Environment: real
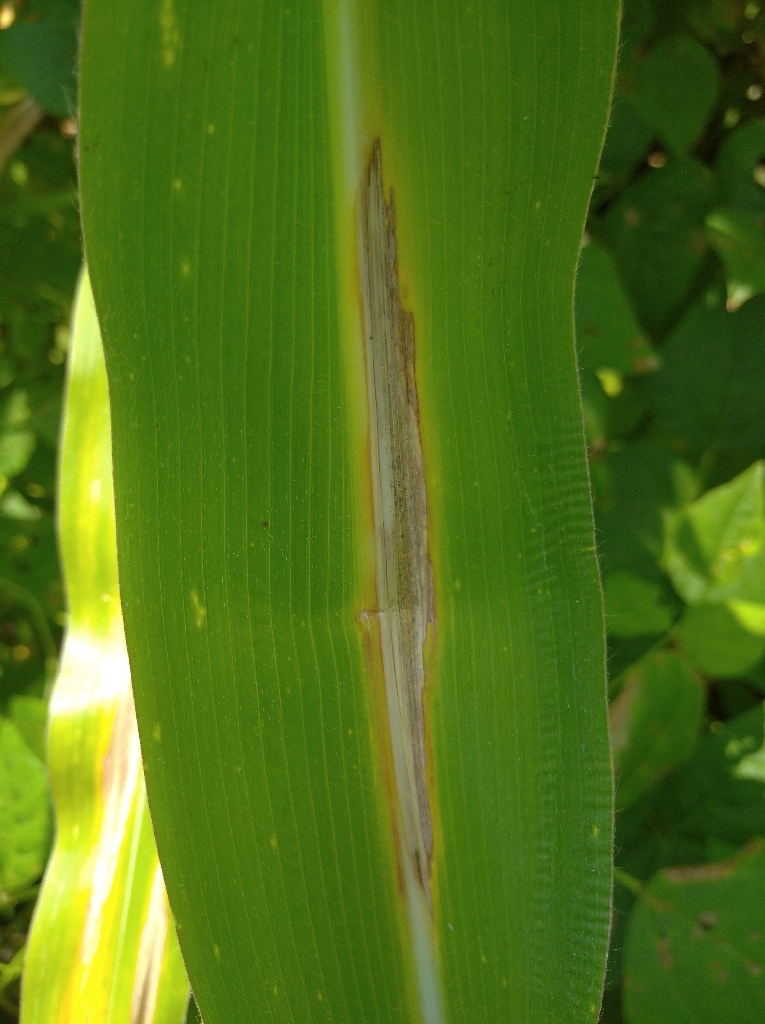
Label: northern_corn_leaf_blight